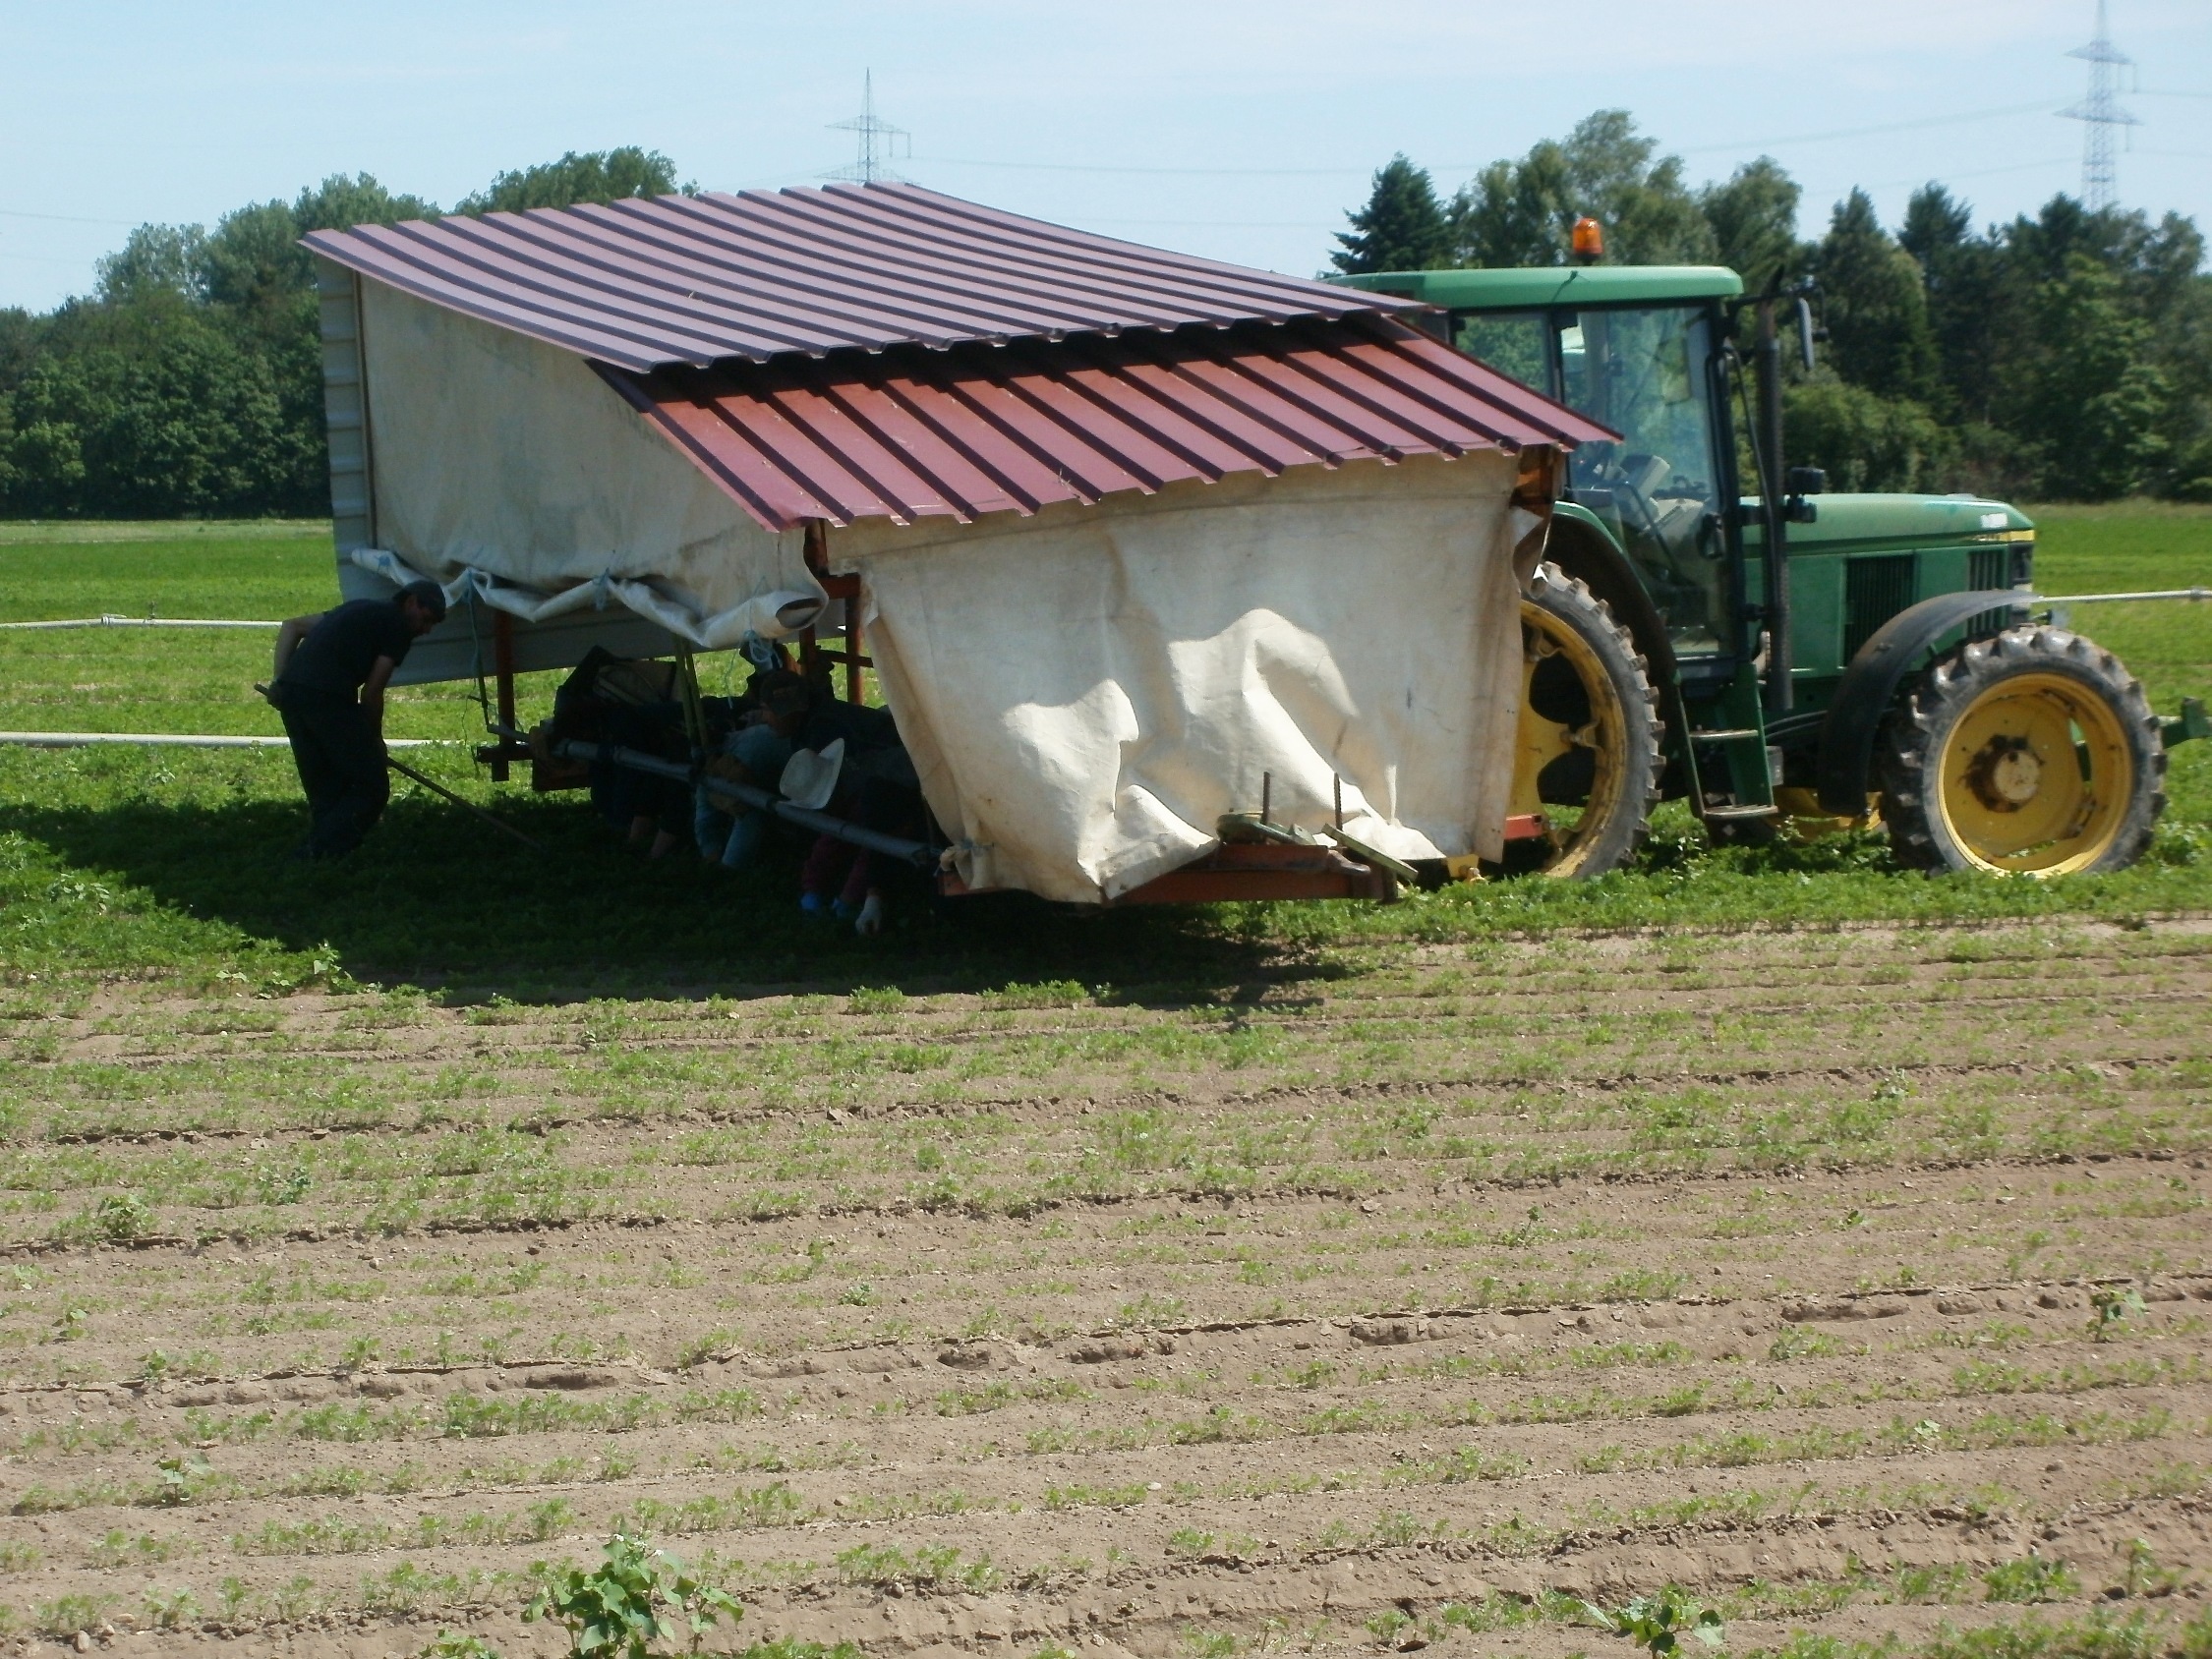
hay, tractor, field, farm, food, harvest, vehicle, equipment, crop, fresh, machinery, agriculture, carrot, cultivation, vegetables, organic, harvester, rural area, agricultural machinery, land vehicle